Nick Herbert

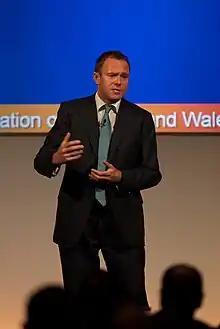
Herbert as Police Minister speaking at a policing conference, September 2010

His selection to contest the safely Conservative West Sussex seat of Arundel and South Downs at the 2005 general election did not come about without incident. The sitting Conservative MP, Howard Flight, had been forced to resign as a vice chairman of the party and had the whip removed by Michael Howard in 2005 after he had told a Conservative Way Forward meeting that the Conservatives would have to make more cuts than they were promising. With no whip, he was not considered as an approved candidate and, despite protest and the local association refusing to select a new candidate, he finally resigned just a month before the election. Herbert was then selected as the new Conservative candidate, ahead of future MPs Anne Marie Morris and Laura Sandys, despite Herbert writing an article in "The Spectator" that the vice-president of the Arundel and South Downs Conservatives had felt was much more radical than Flight's rhetoric. In his "Spectator" article, Herbert had argued in favour of privatising the NHS and the education system. He was elected as the Conservative MP for Arundel and South Downs at the 2005 general election, holding the seat with a slightly reduced majority of 11,309. He made his maiden speech on 6 June 2005.